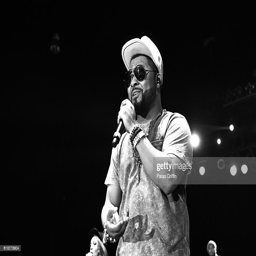
neo soul artist performs in concert .